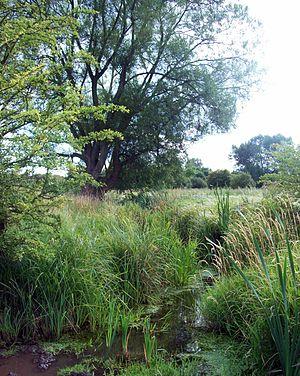
Un site d'intérêt scientifique particulier est une zone protégée au Royaume-Uni. Il s'agit de l'élément fondamental dans la législation sur la conservation des sites naturels, et de nombreuses autres notions du droit britannique se basent dessus, telles que la Réserve naturelle nationale, les sites au titre de la Convention de Ramsar, la Zone de protection spéciale et la Zone spéciale de conservation.